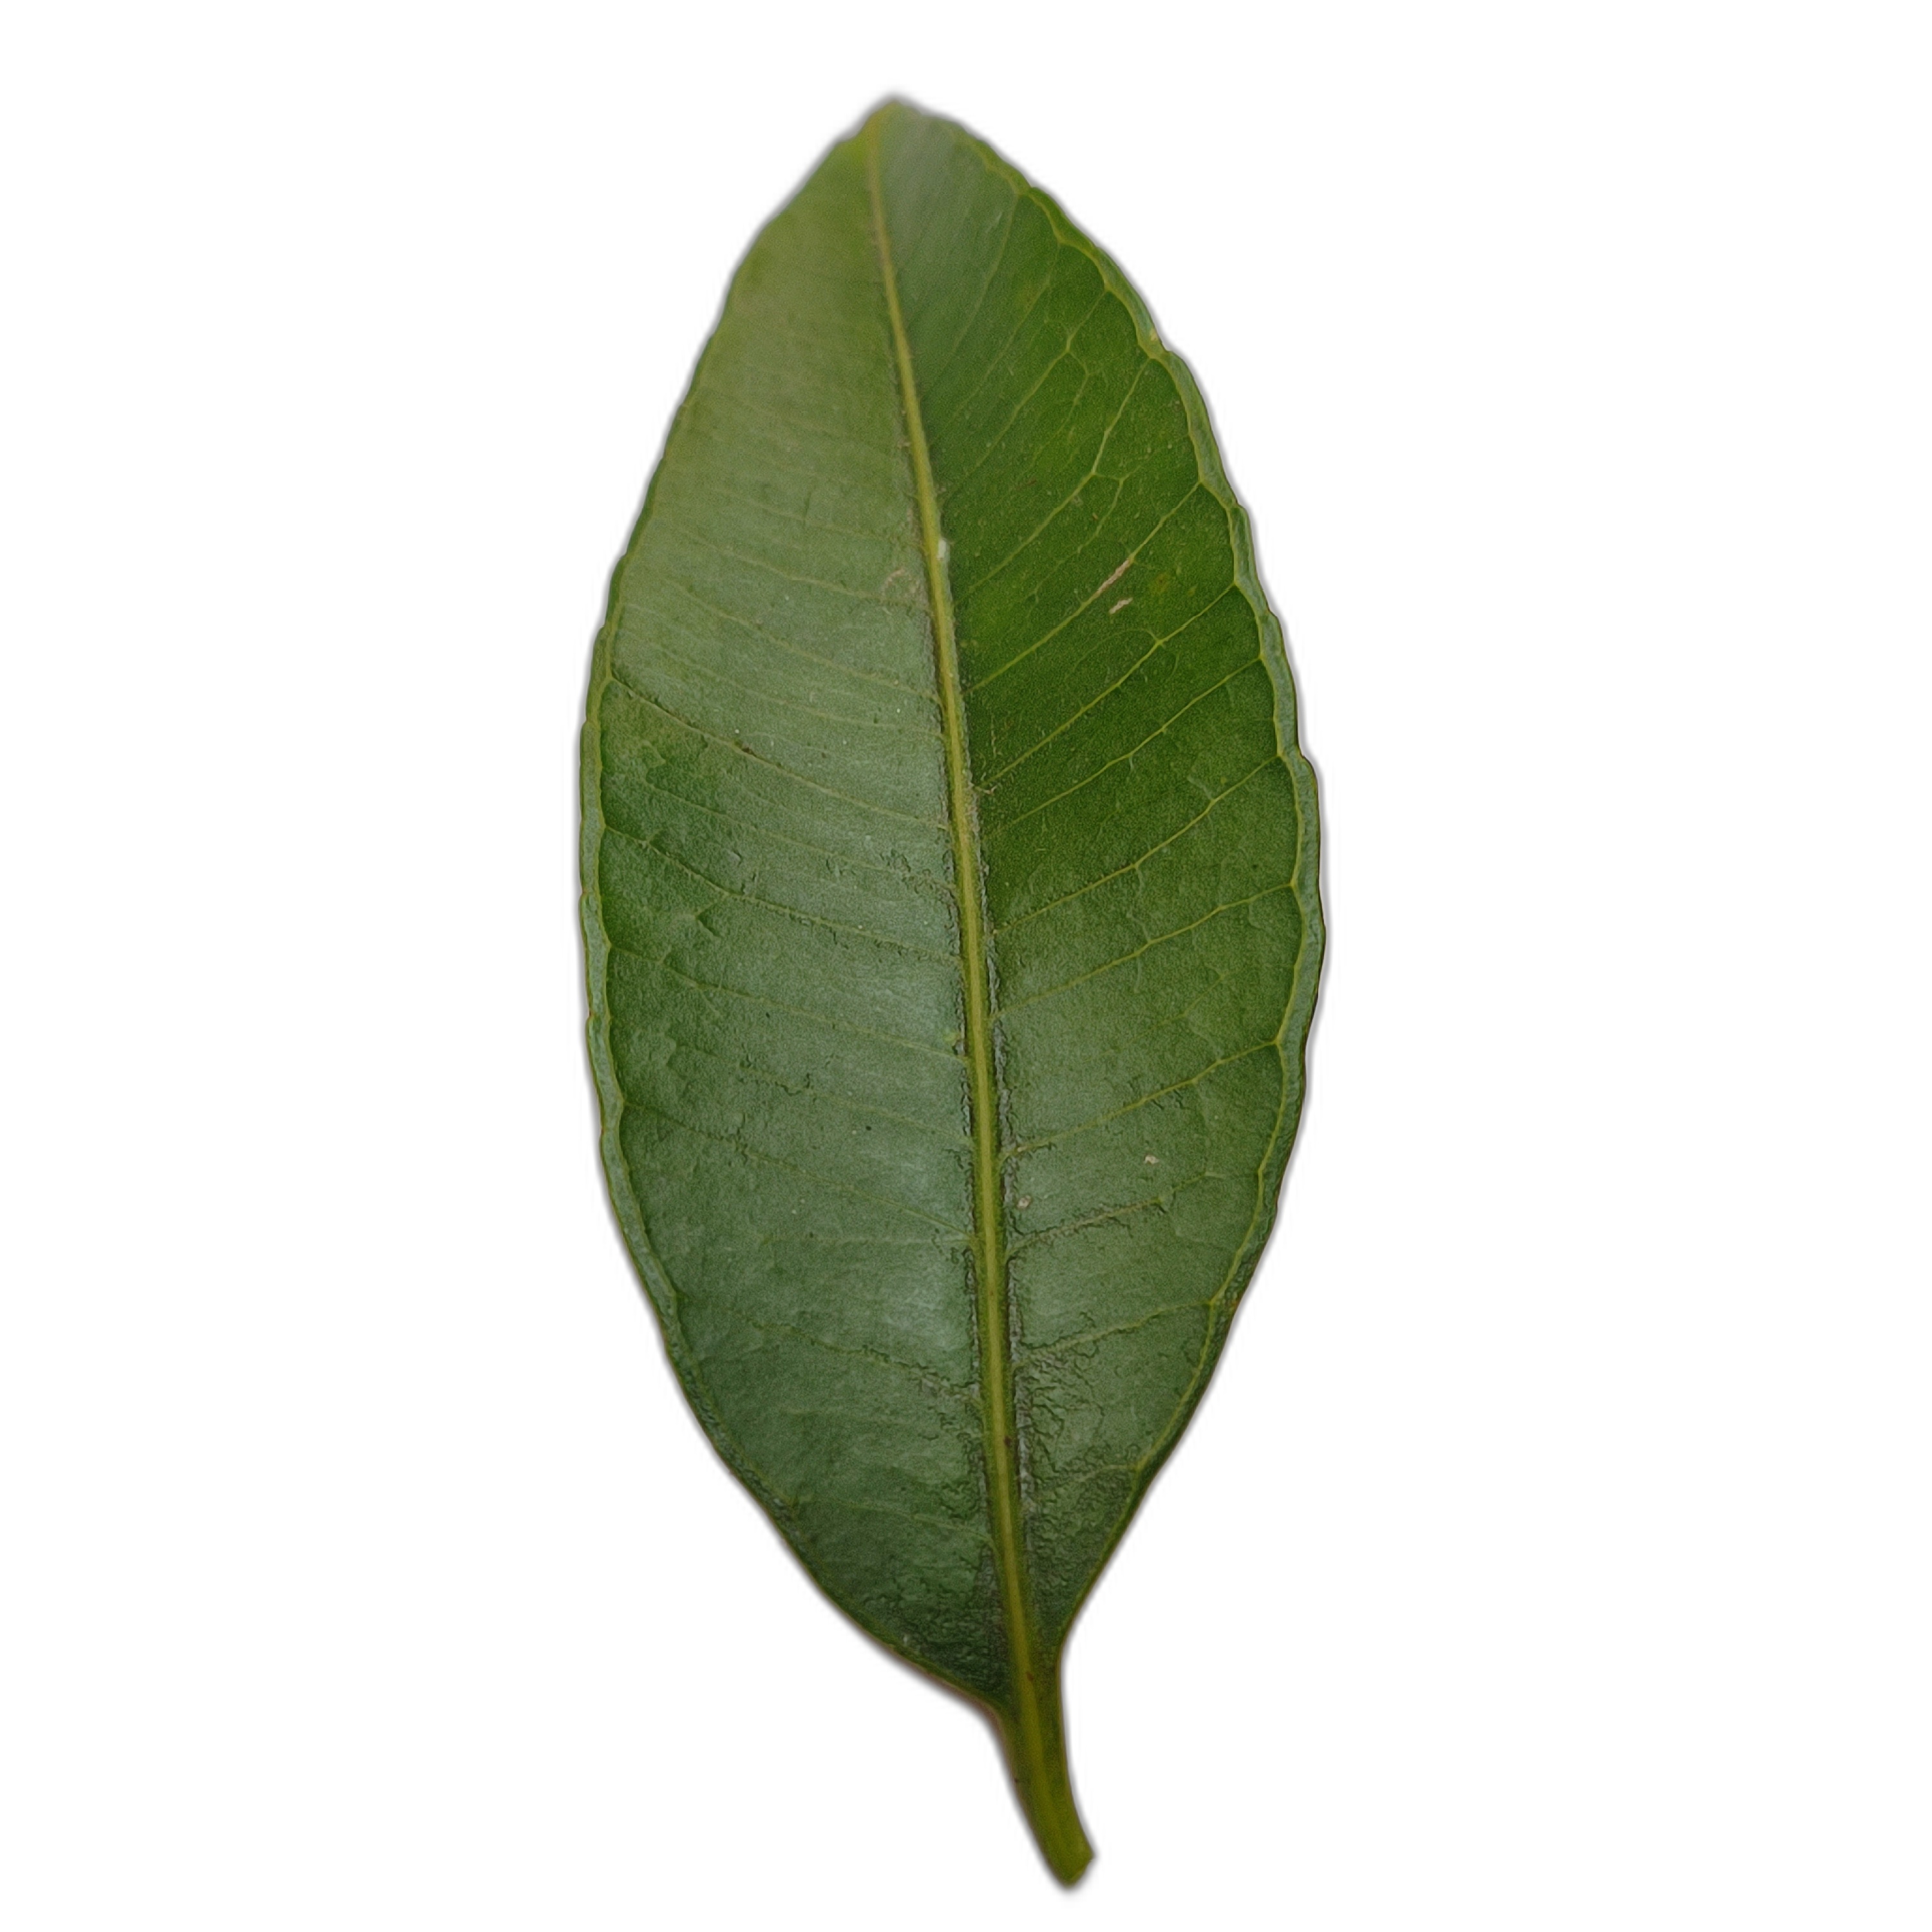
Label: healthy